Slowly Slowly (band)

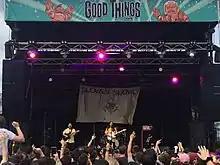

The Australian Independent Record Awards (commonly known as the AIR Awards) is an annual awards night to recognise, promote and celebrate the success of Australia's independent music sector.